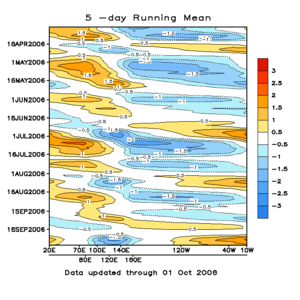
Un Diagramme de Hovmöller est utilisée couramment pour le traçage météorologique de données afin de mettre en évidence le rôle de transport des caractéristiques de l'atmosphère comme un mouvement ondulaire. Les axes d'un diagramme de Hovmöller sont généralement de longitude ou de latitude et de temps avec la valeur d'un champ représenté par la couleur et l'ombrage.